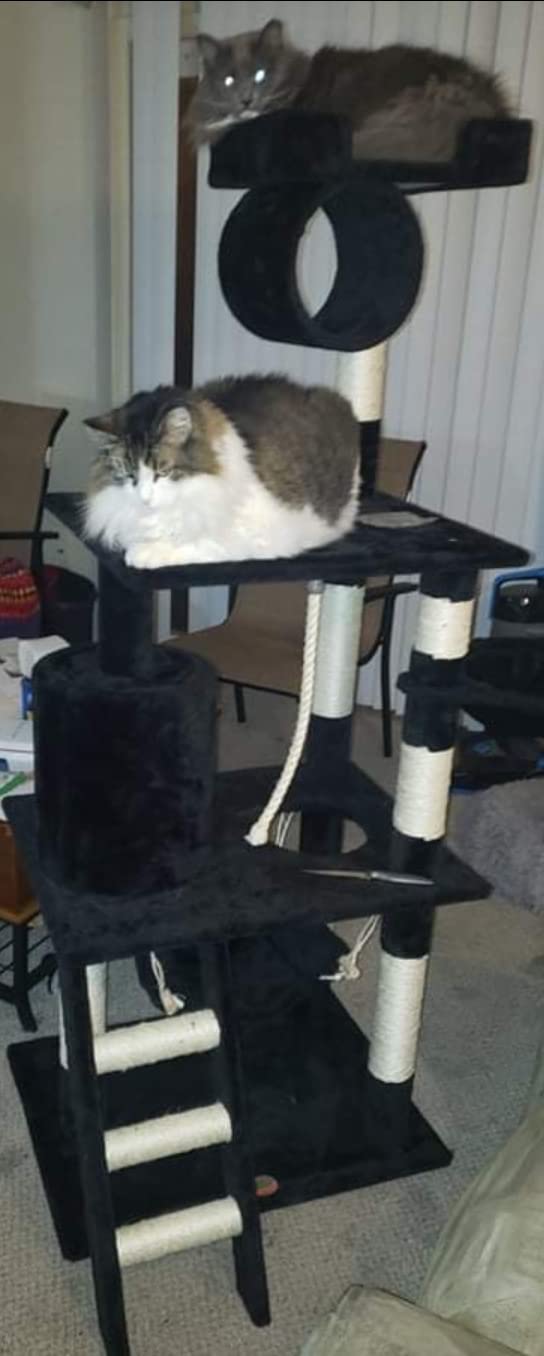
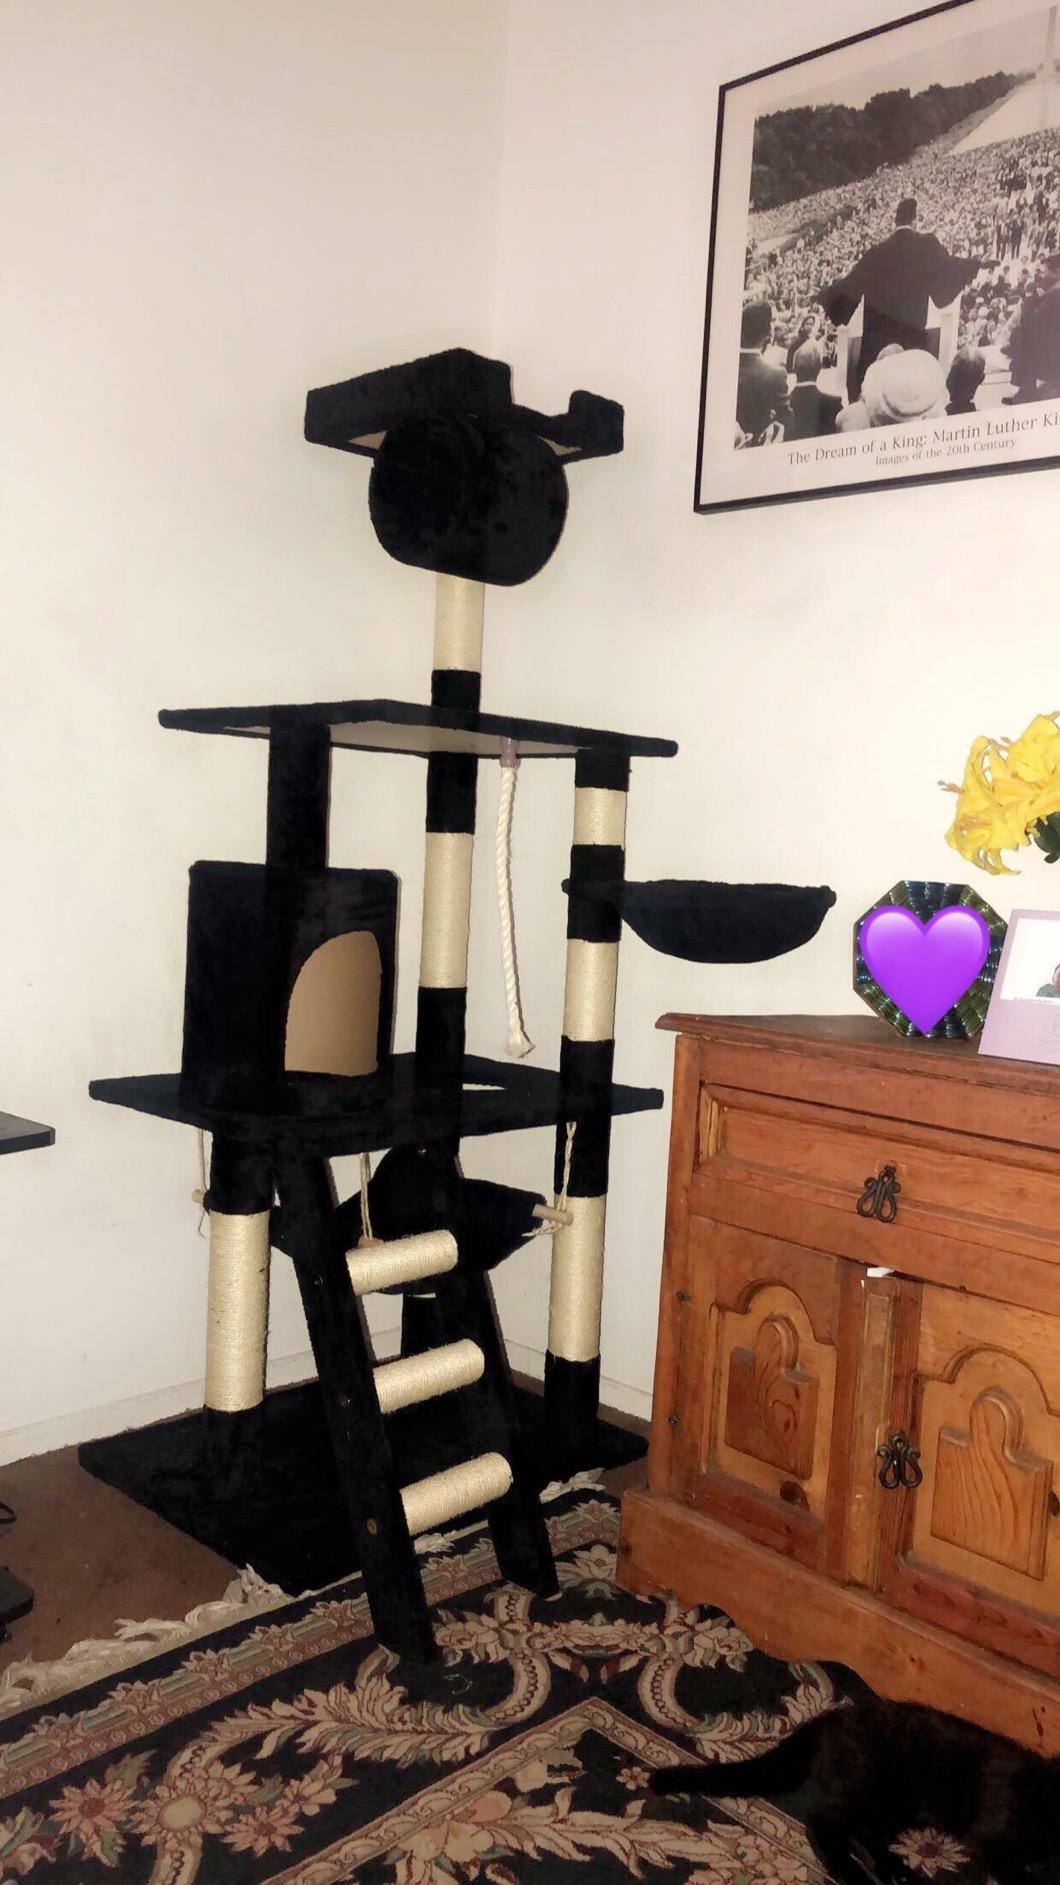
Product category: items_cat tree
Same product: yes